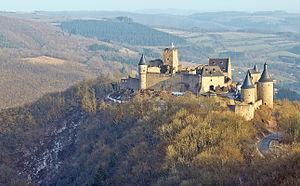
château de Bourscheid